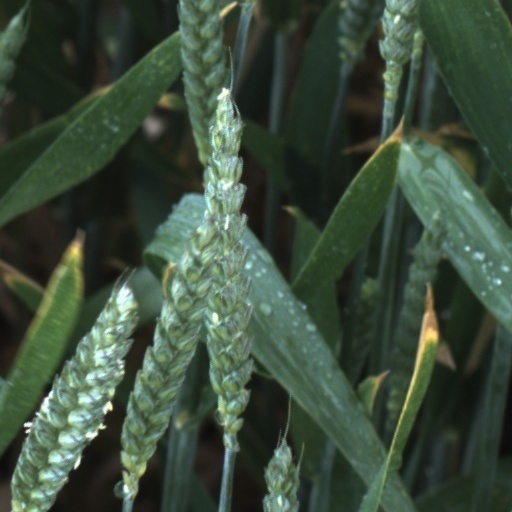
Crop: wheat